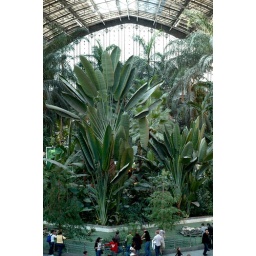
a tropical forest in the train station! how cool is that!